Iglesia de Jesús de Miramar

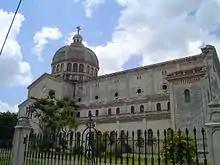
Side View (taken August 2007)

Iglesia de Jesús de Miramar is the second largest church in Cuba. It is located in the Roman Catholic Archdiocese of San Cristobal de la Habana.